Fahadh Faasil filmography

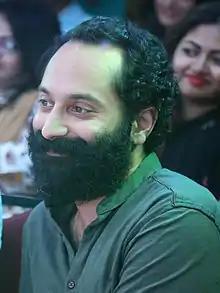
Fahadh in 2018

Abdul Hameed Mohammed Fahad Fazil, professionally known as Fahadh Faasil or FaFa, is an Indian actor and producer who predominantly works in Malayalam films, in addition to a few Tamil and Telugu films. Fahadh is a recipient of several accolades including a National Film Award, four Kerala State Film Awards and three Filmfare Awards South.